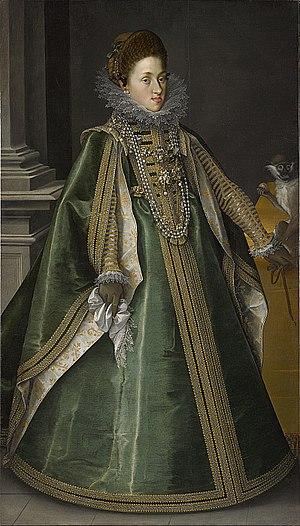
Joseph Heintz l'Ancien, ""Konstanze von Habsburg, Archiduchesse d'Autriche puis reine de Pologne"", 1604, huile sur toile, 183.6 x 105.2 cm, Clark Art Institute"
Joseph Heintz l'Ancien, né le 11 juin 1564 à Bâle et mort le 15 octobre 1609 près de Prague, est un peintre maniériste et un architecte suisse.